Valentin Vodnik

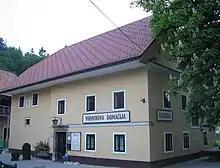
Vodnik's birthplace in Šiška, Ljubljana

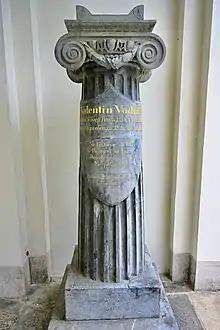
Tombstone of Valentin Vodnik at Navje, Ljubljana

Vodnik was born in Zgornja Šiška, now a suburb of Ljubljana, Slovenia, then part of the Habsburg monarchy. He was raised in a relatively well-to-do peasant-artisan family. He became a Franciscan and studied in Ljubljana, Novo Mesto and Gorizia, finishing his studies in 1782.